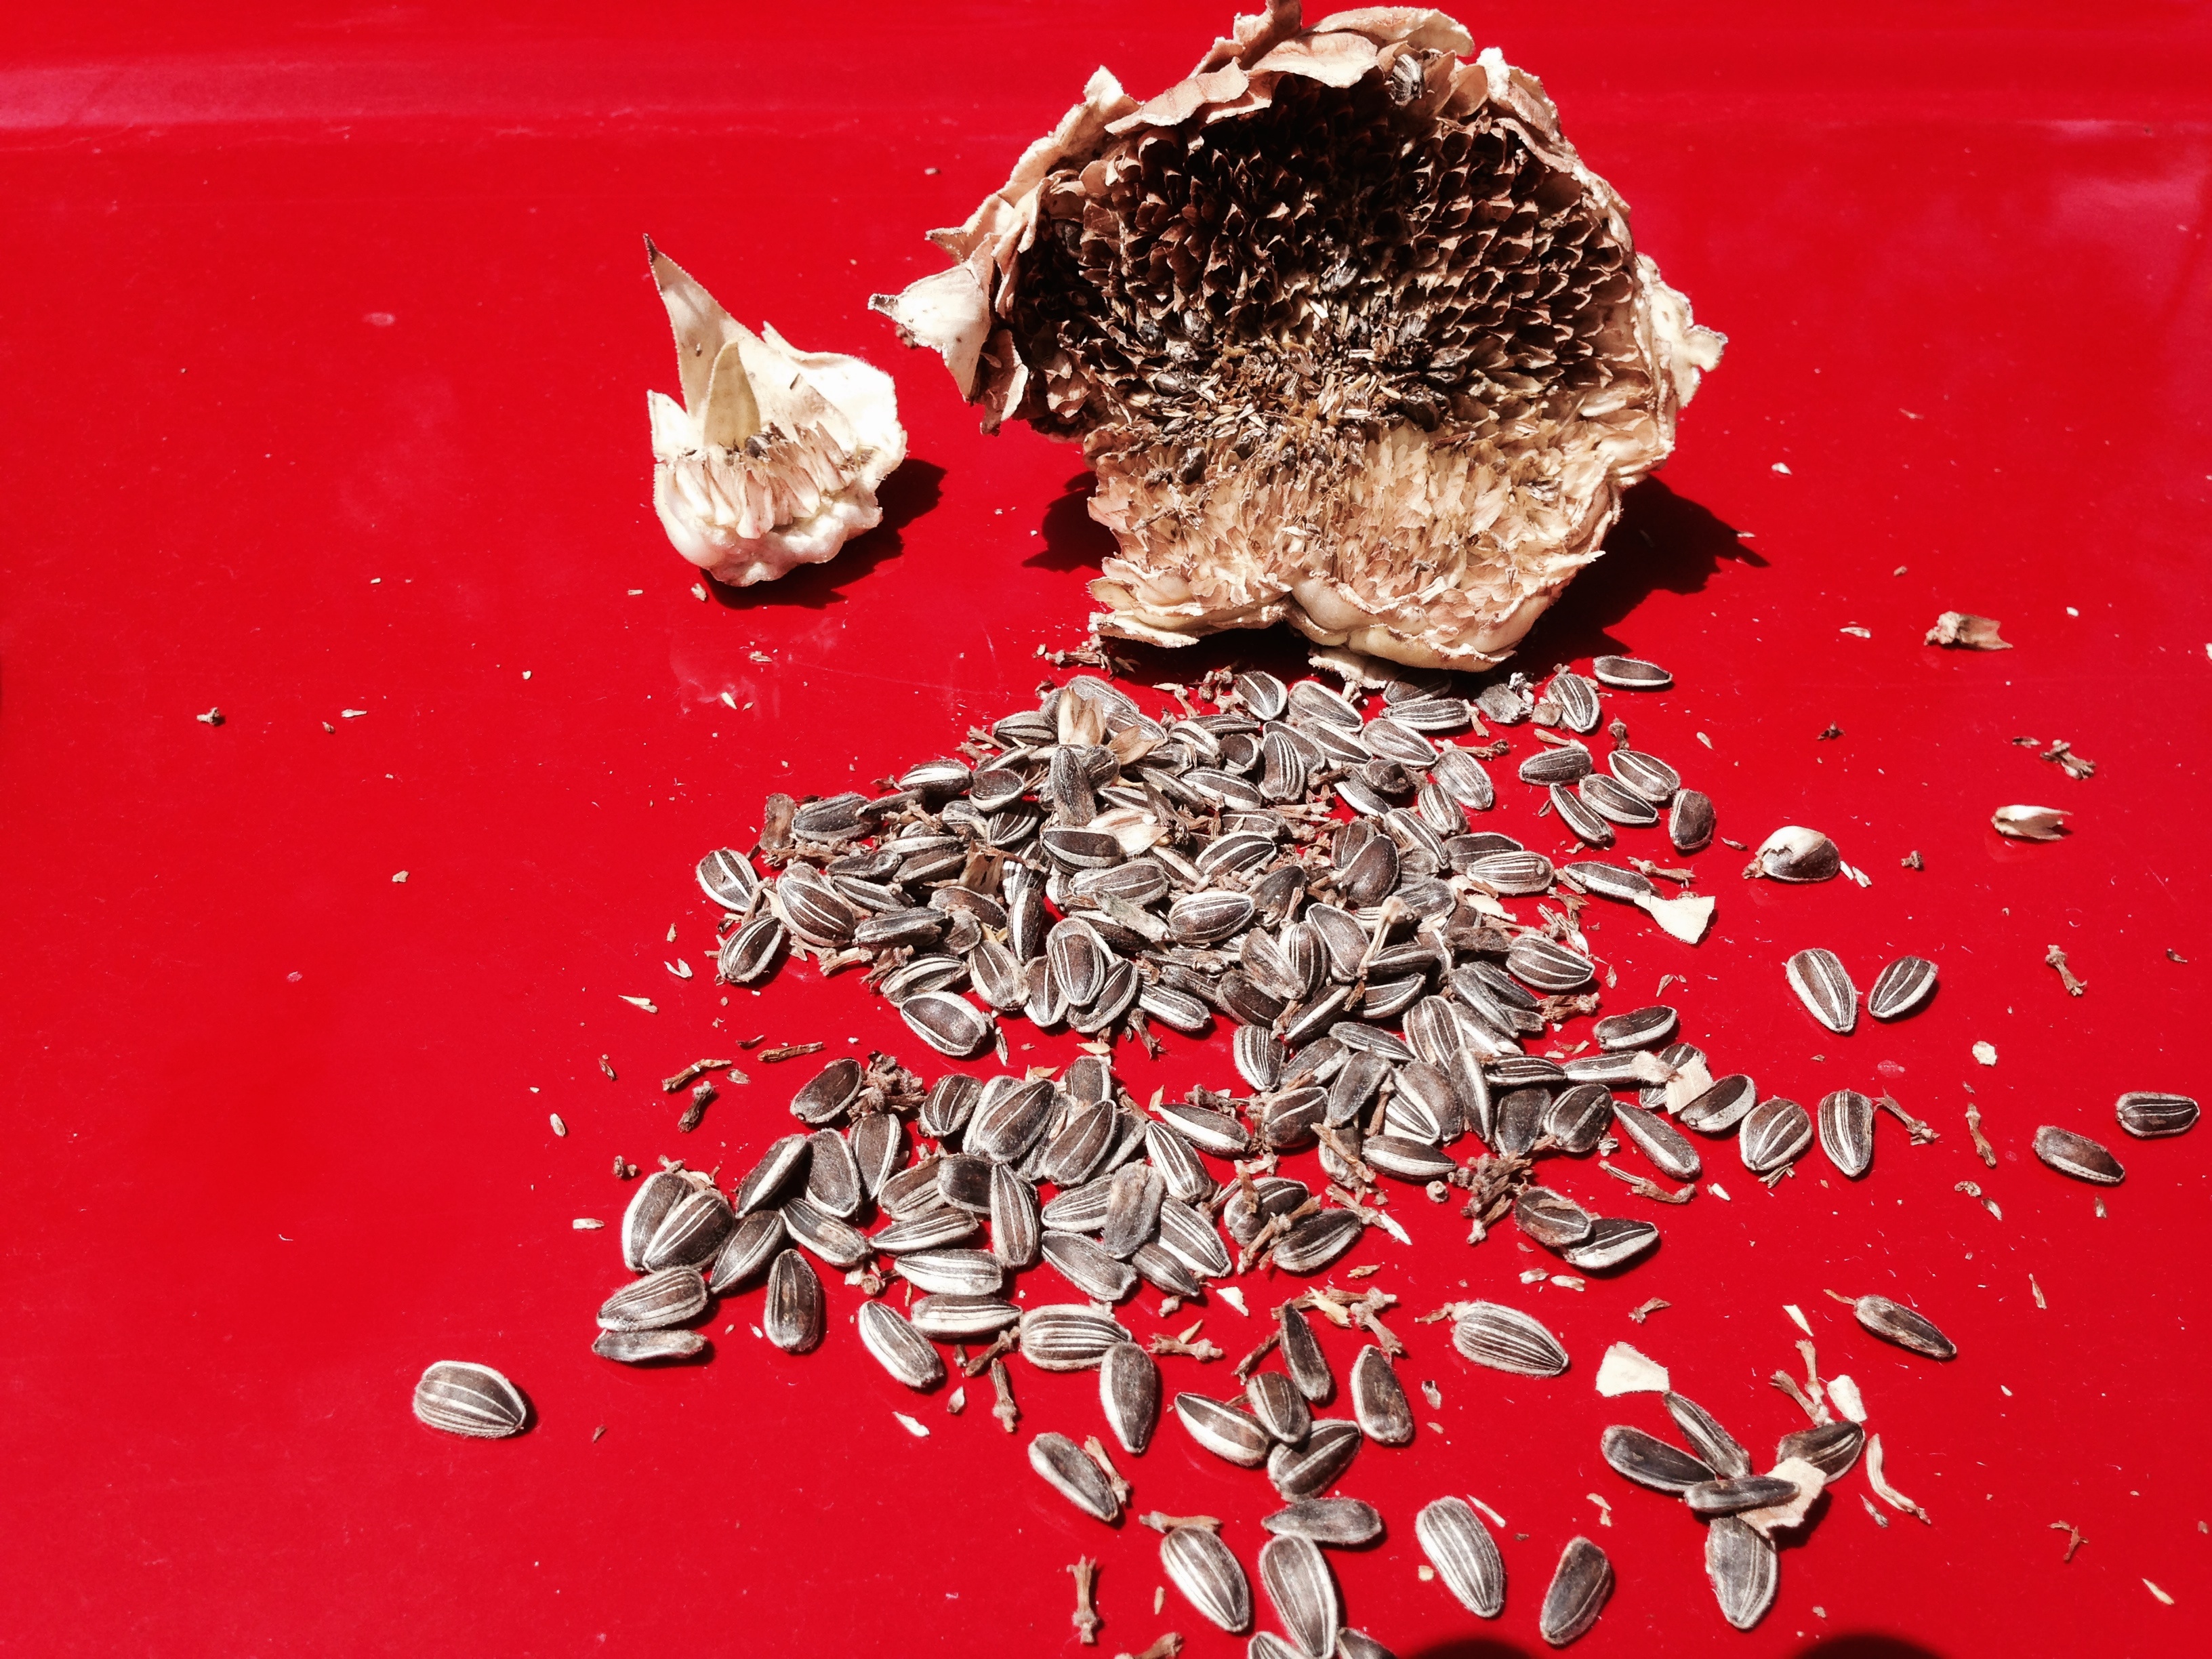
leaf, flower, petal, heart, pattern, food, red, produce, sunflower, organ, seeditforward